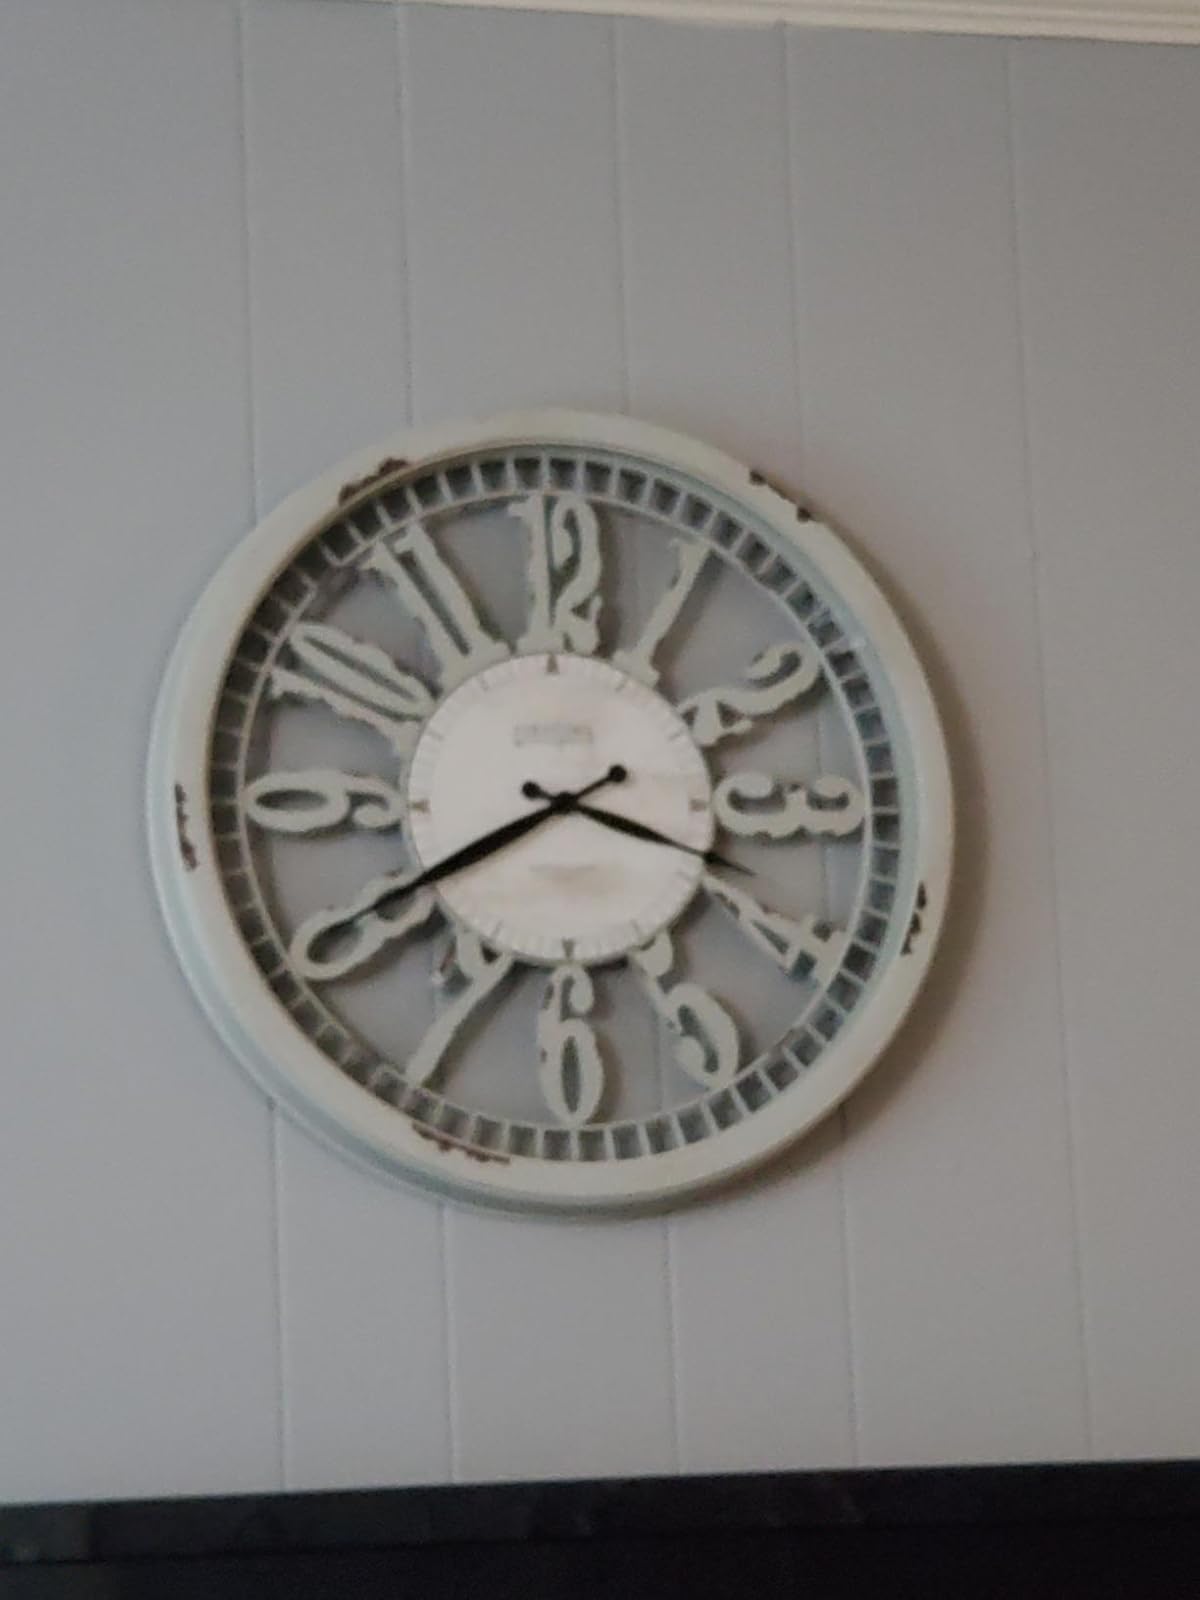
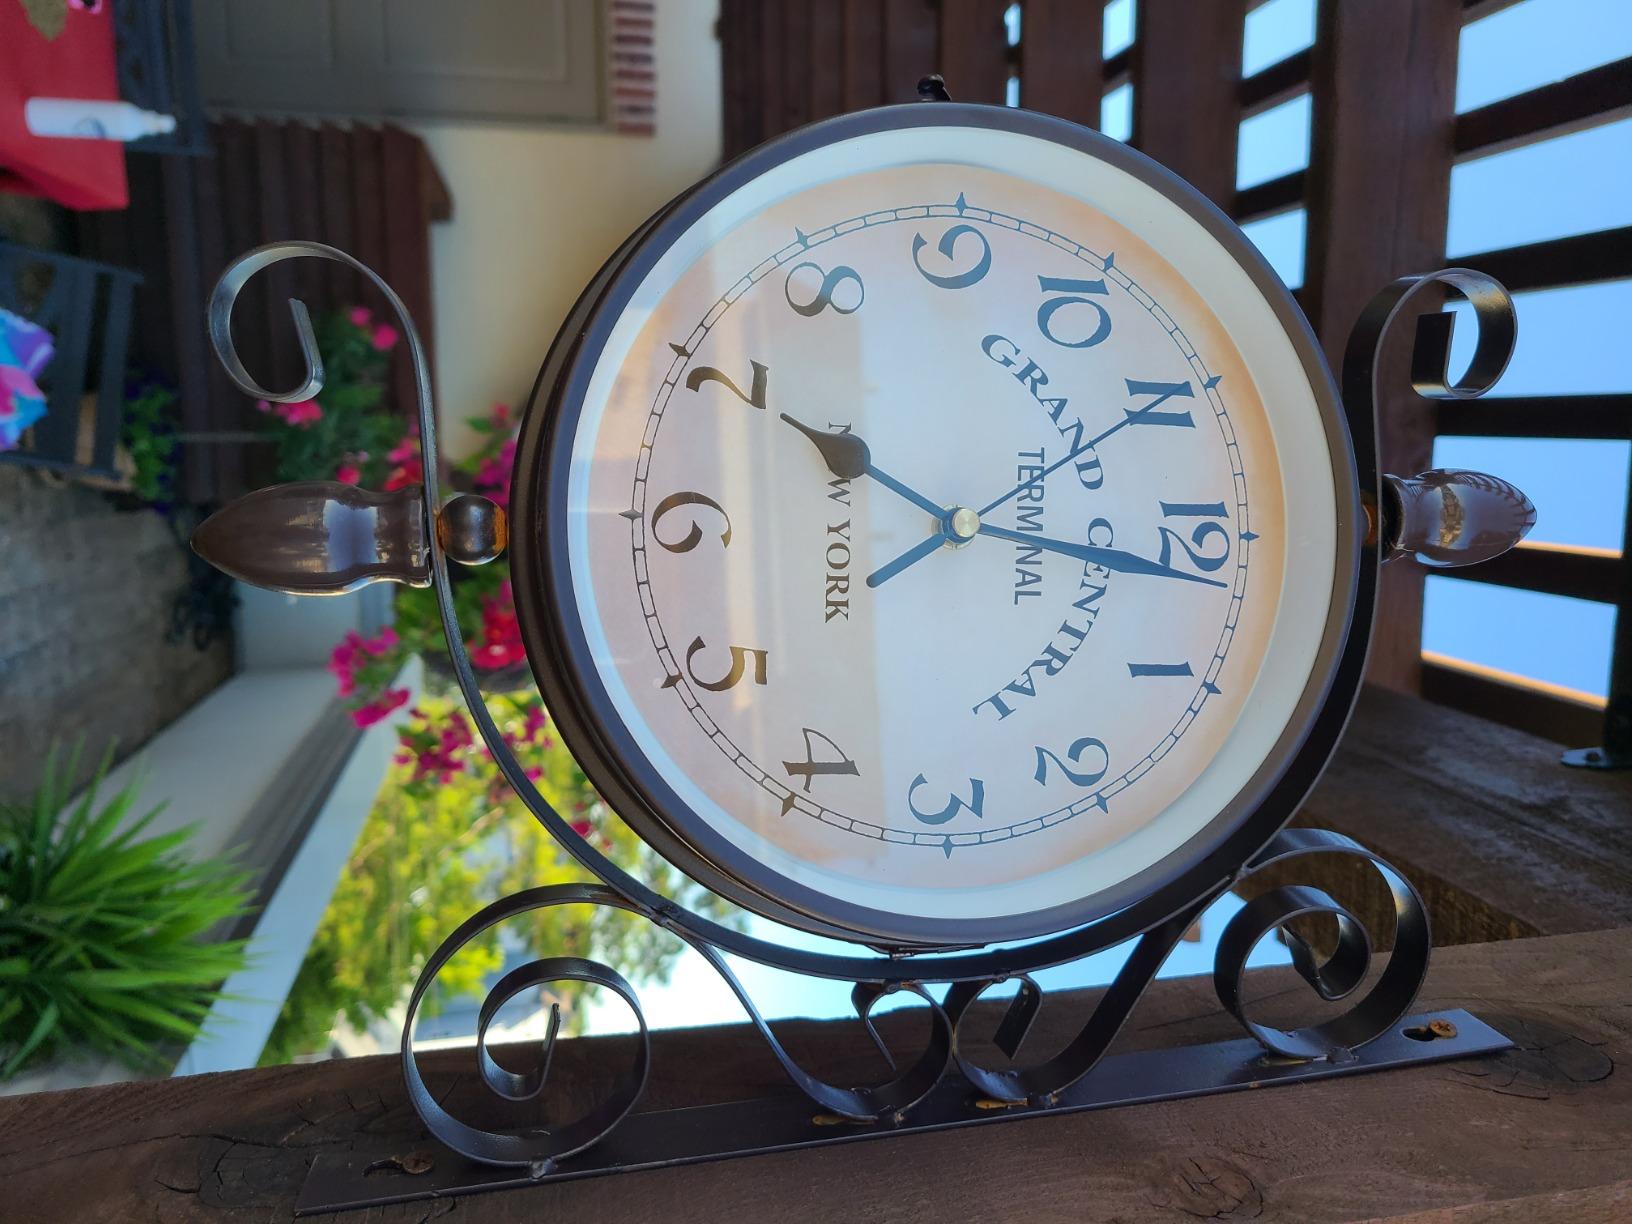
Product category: clock
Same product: no